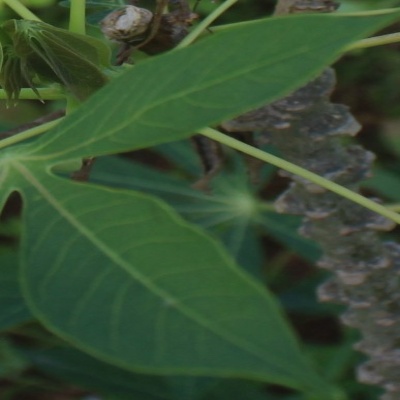
Crop: Cassava
Condition: healthy